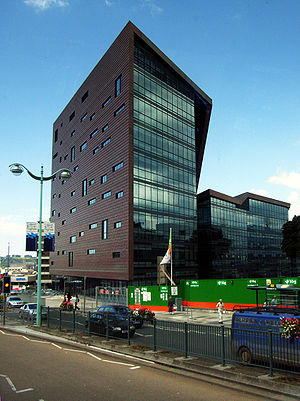
Henning Larsen Architects / Udvalgte Projekter / Færdiggjorte
Roland Levinsky Building, Plymouth, United Kingdom
Henning Larsen Architects er en videreførelse af den tegnestue, som Henning Larsen grundlagde i 1959, da han stoppede samarbejdet med Max Brüel, Jørgen Selchau og Gehrdt Bornebusch. I dag er firmaet en international aktør med projekter i ca. 20 lande. Virksomheden har omtrent 300 medarbejdere og omsætter for godt 270 millioner kroner om året. Henning Larsen Architects har kontorer i København, Riyadh, München, Hong Kong, Færøerne og Oslo.